Chamique Holdsclaw

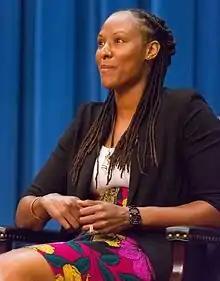
Holdsclaw in 2016

Chamique Shaunta Holdsclaw (born August 9, 1977) is an American former professional basketball player in the Women's National Basketball Association (WNBA). She announced her retirement from the Los Angeles Sparks on June 11, 2007, though she eventually came out of retirement to play with the Atlanta Dream for the 2009 WNBA Season. Holdsclaw was inducted into the NYC Basketball Hall of Fame in 2015, and the Women's Basketball Hall of Fame in 2018.